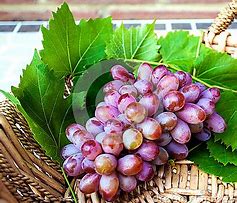
Label: Grapes